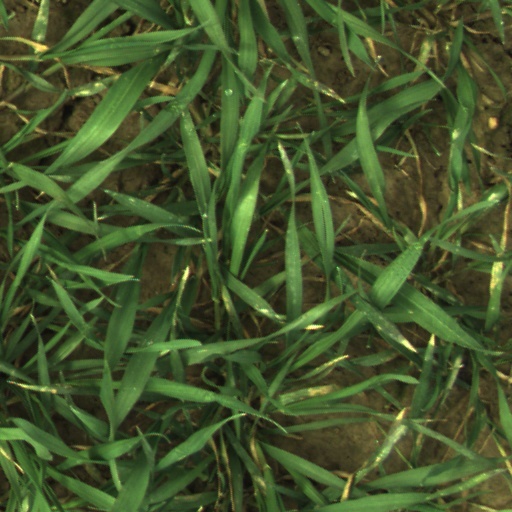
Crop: wheat